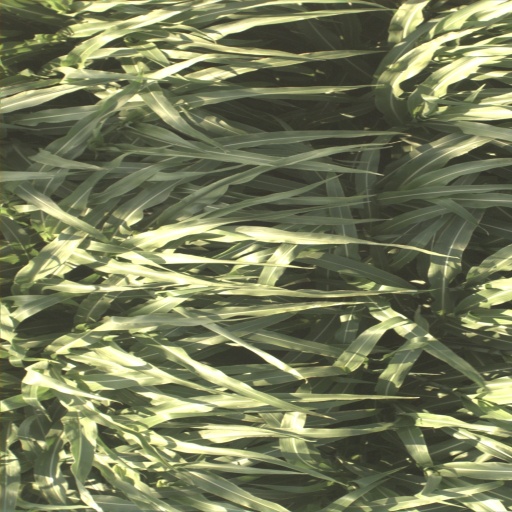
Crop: sorghum